NSB El 12

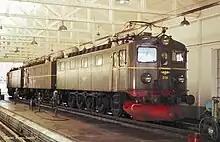
El 12.2114 at the shed in Narvik in 1970

After World War II the production resumed at the mines operated by LKAB at Kiruna and Malmberget with estimates of a 50% production increase within few years. To solve the problems with increased traffic, the railway companies had the choice of either building double track or hauling longer trains. The latter solution was chosen, and on the Norwegian side the ten El 3 locomotives were converted from five double sets to three triple sets with one reserve and the two El 4 converted to a double set. But this solution would require more locomotives.